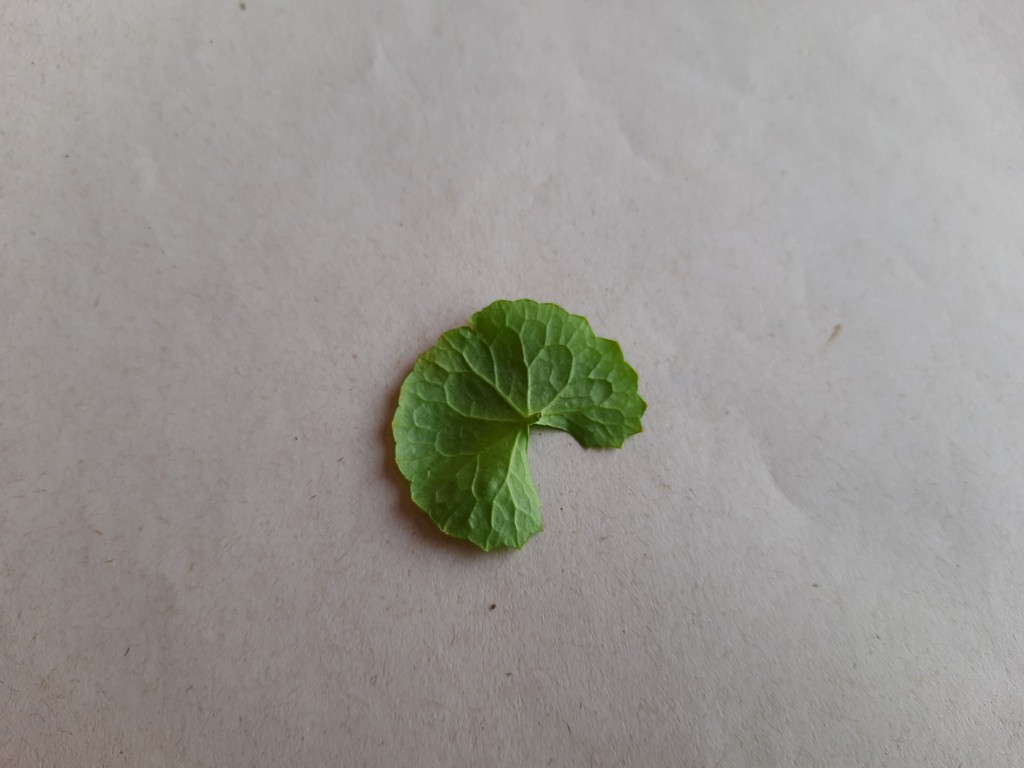
Label: Healthy